Slavery in the United States

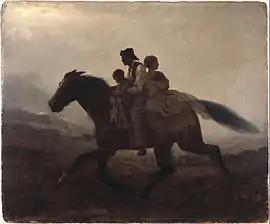
"A Ride for LibertyThe Fugitive Slaves", oil on paperboard, by Eastman Johnson (Brooklyn Museum 40.59a-b)

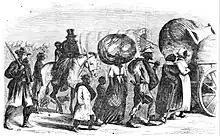
Contrabands accompanying the line of Sherman's march through Georgia (unidentified war artist "F", "Frank Leslie's Illustrated News", March 18, 1865)

In the early part of the 19th century, other organizations were founded to take action on the future of black Americans. Some advocated removing free black people from the United States to places where they would enjoy greater freedom; some endorsed colonization in Africa, while others advocated emigration, usually to Haiti. During the 1820s and 1830s, the American Colonization Society (ACS) was the primary organization to implement the "return" of black Americans to Africa. The ACS was made up mostly of Quakers and slaveholders, and they found uneasy common ground in support of what was incorrectly called "repatriation". By this time, however, most black Americans were native-born and did not want to emigrate, saying they were no more African than white Americans were British. Rather, they wanted full rights in the United States, where their families had lived and worked for generations.